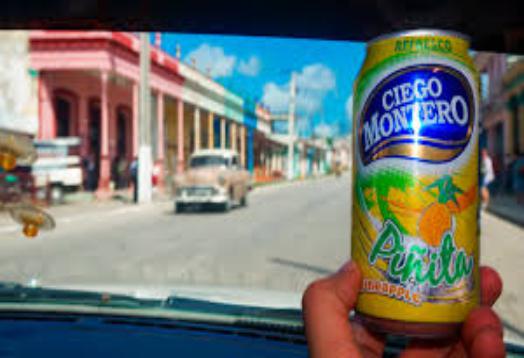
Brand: Ciego Montero
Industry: Food